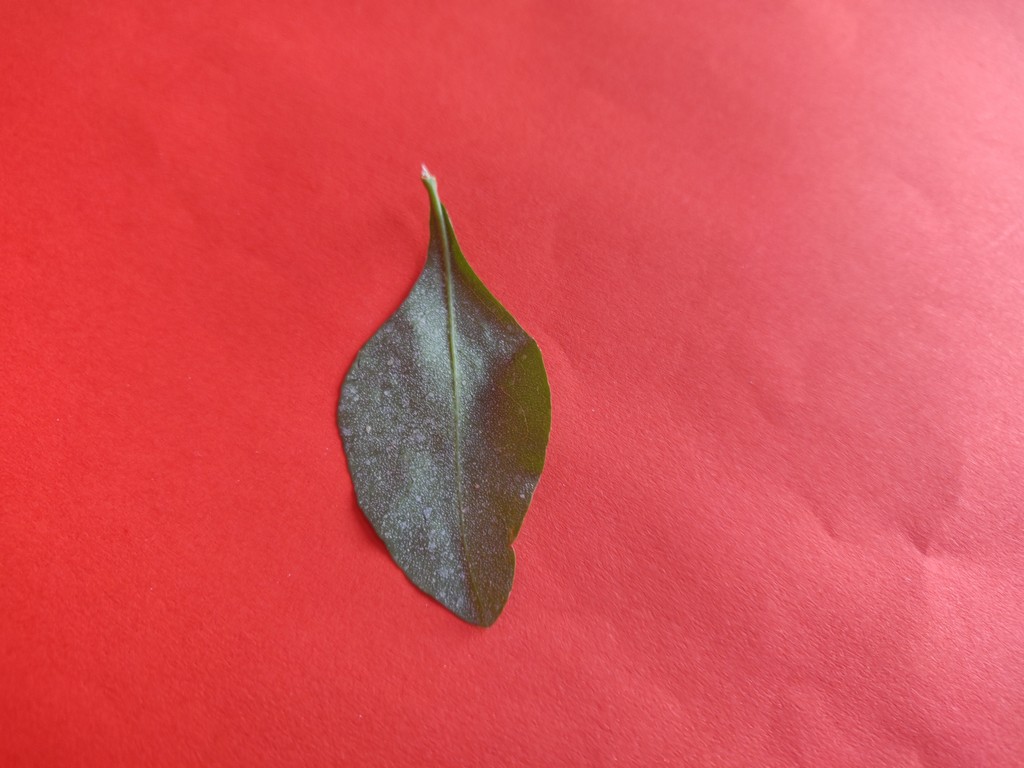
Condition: Unhealthy
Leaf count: single
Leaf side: back